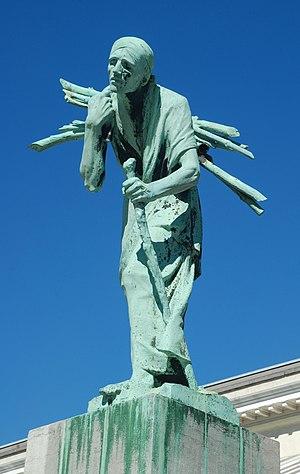
Belgique - Bruxelles - Jardin botanique de Bruxelles - L'Hiver ou La Vieille Bûcheronne de Pierre Braecke This photo of immovable heritage has been taken in the Brussels Capital Region
"Le Jardin botanique, situé sur le territoire de la commune de Saint-Josse-ten-Noode, à l'angle de la rue Royale et du boulevard du Jardin Botanique, est un parc public implanté à l'emplacement de l'ancien Jardin botanique de l'État à Bruxelles créé en 1826, et dont les bâtiments classés abritent un Centre culturel, le Botanique, dit le ""Bota"".